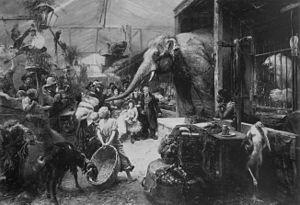
Les ménageries ambulantes étaient des collections en tournée d'animaux exotiques vivants. À partir de la fin du XVIIIᵉ siècle, elles deviennent progressivement une partie régulière de la culture des distractions dans toute l'Europe et aux États-Unis. Ces ménageries sont exploitées par des forains qui se déplacent avec leurs animaux de place en place, pour les présenter au public dans des baraques aux animaux contre un droit d'entrée. Contrairement au cirque, la sensation de ces spectacles animaliers ne réside pas dans le dressage d'animaux tout à fait apprivoisés, mais dans la présentation de leurs caractères surprenants.